2020 CD3

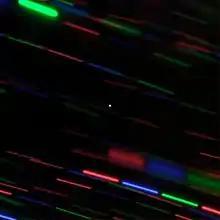
Colour composite image of obtained by the Gemini Observatory on 24 February 2020

The object's discovery was reported to the Minor Planet Center's Near-Earth Object Confirmation Page (NEOCP), where a preliminary orbit was calculated from additional observations conducted at several observatories. Follow-up observations of spanned six days since its discovery, and the object was formally announced in a Minor Planet Electronic Circular notice issued by the Minor Planet Center on 25 February 2020. No indication of perturbations by solar radiation pressure was observed, and could not be linked to any known artificial object. Although the evidence implied that is most likely a dense, rocky asteroid, the possibility of the object being an artificial object, such as a dead satellite or rocket booster, had not yet been fully ruled out.